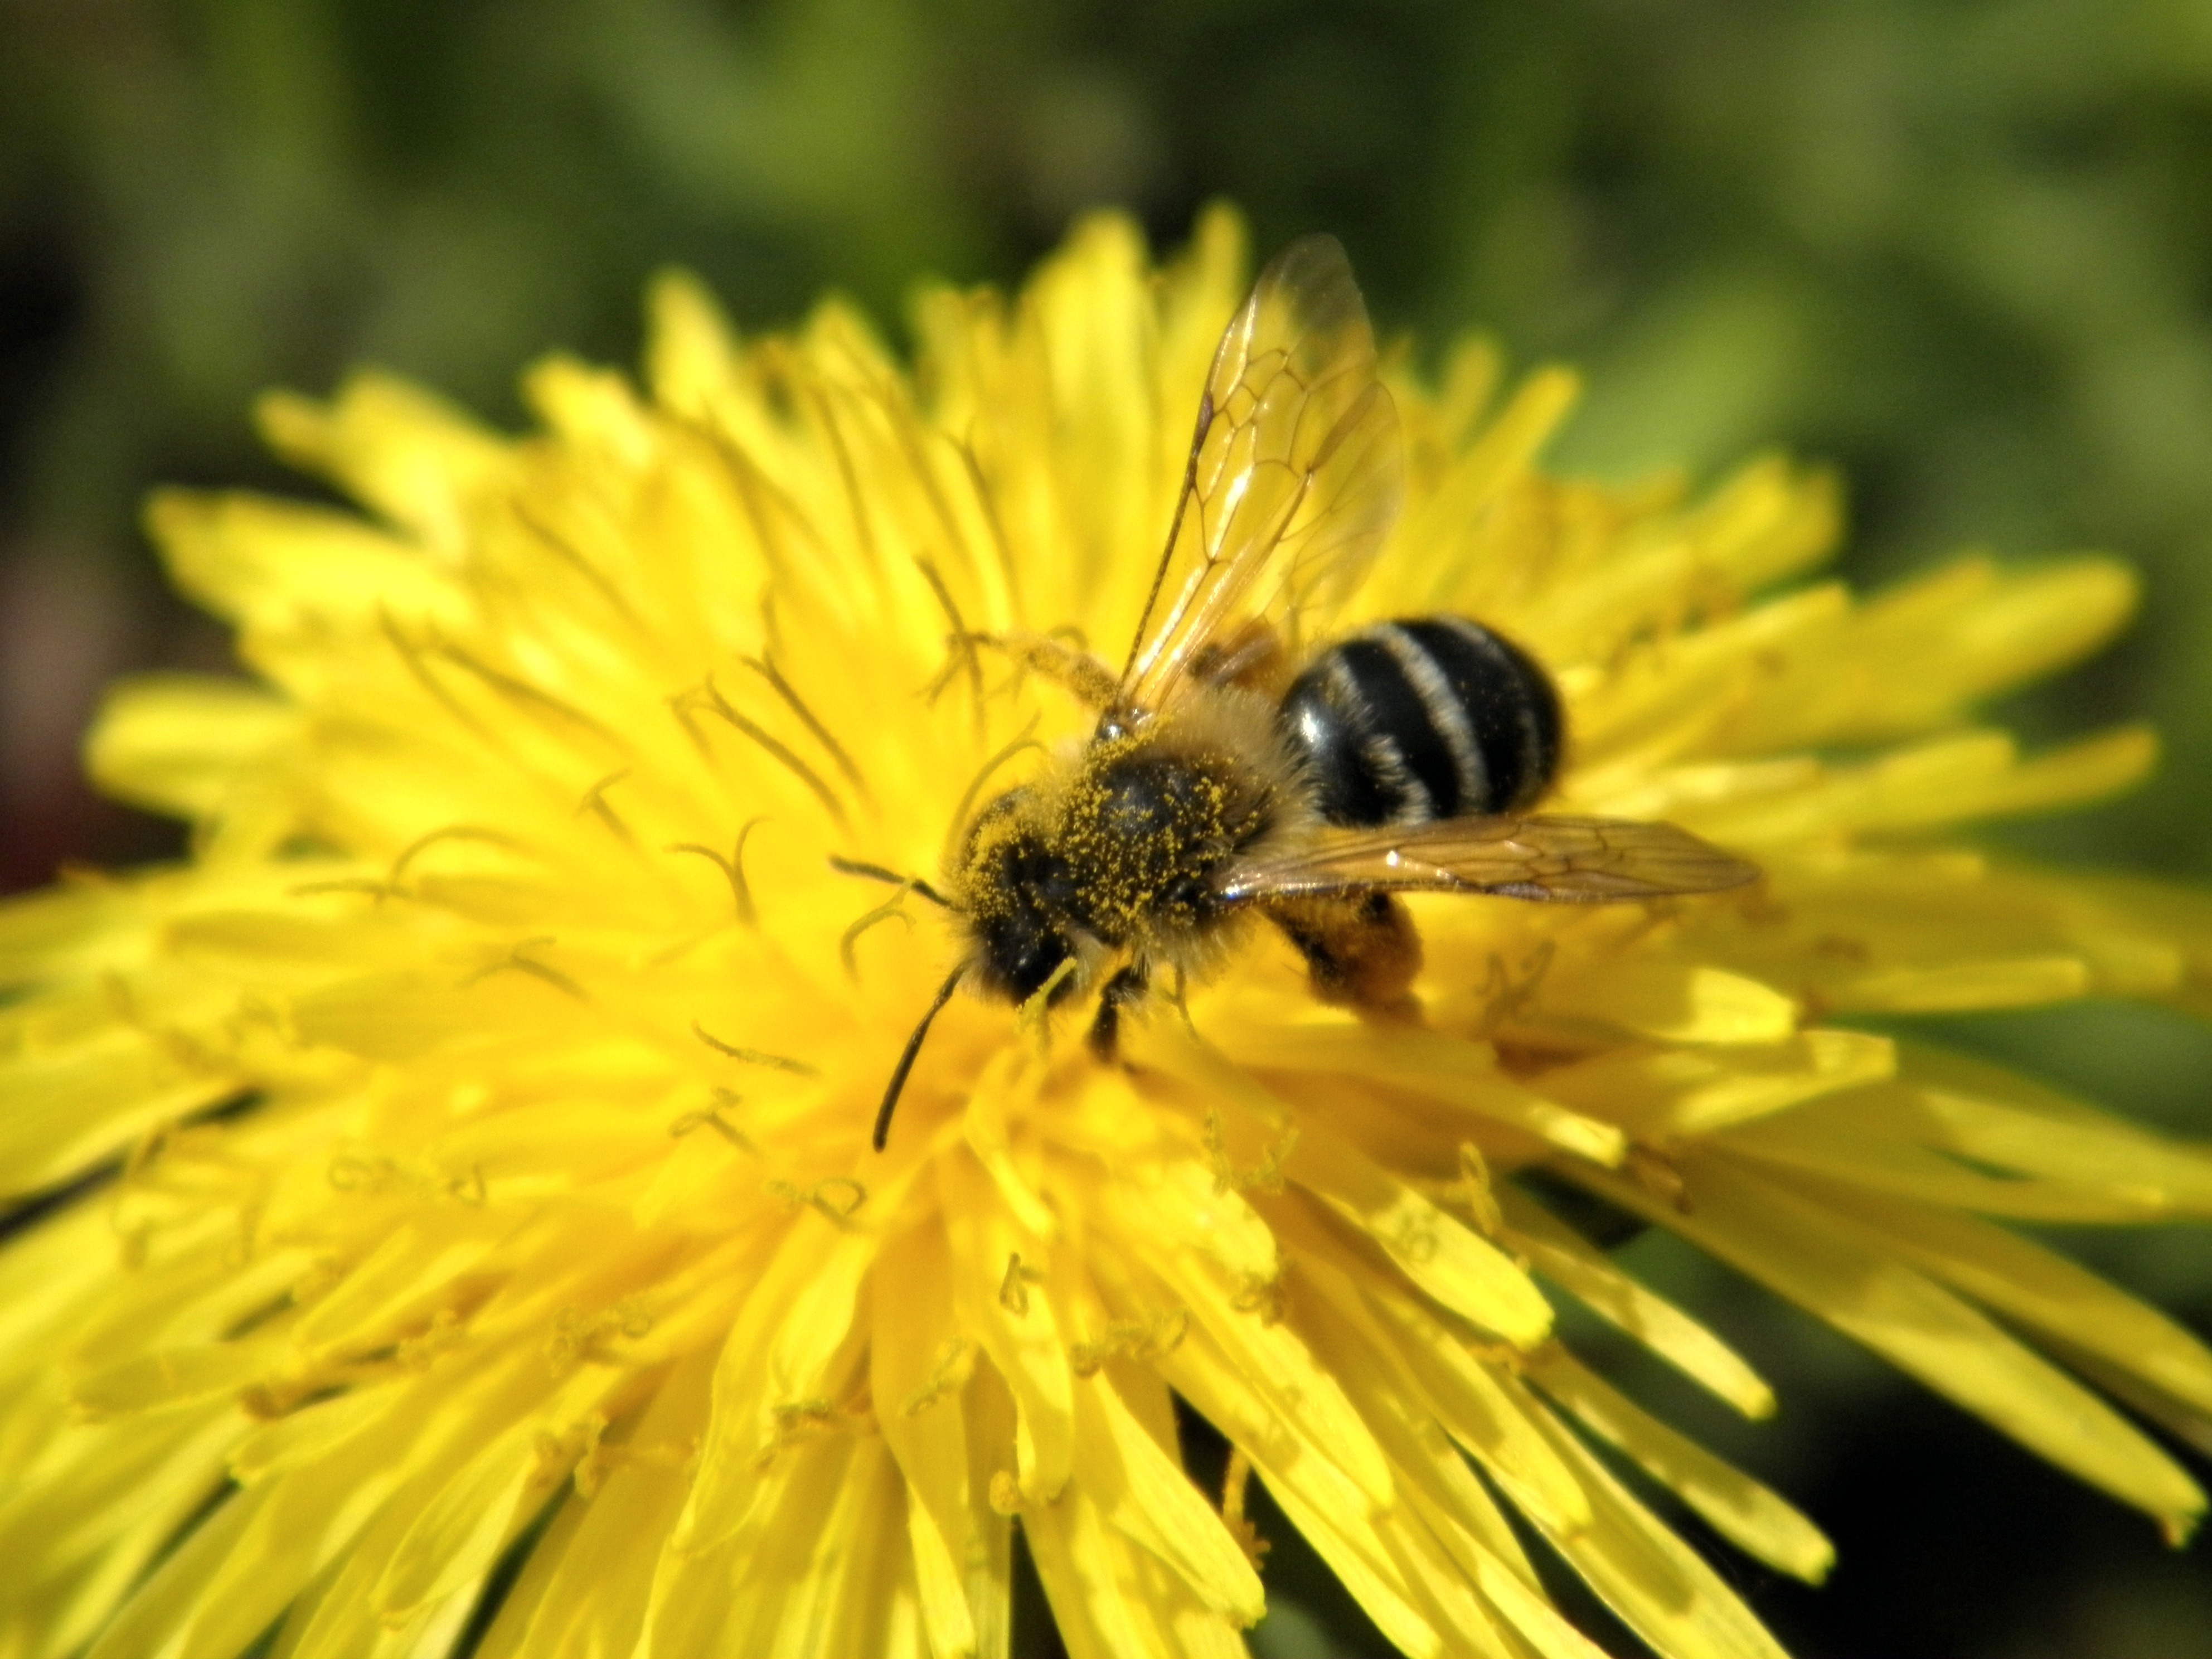
nature, plant, photography, meadow, dandelion, flower, petal, pollen, pollination, insect, yellow, flora, fauna, invertebrate, wildflower, close up, pointed flower, bee, taraxacum, nectar, bees, macro photography, flowering plant, honey bee, daisy family, land plant, membrane winged insect, dandelion crown